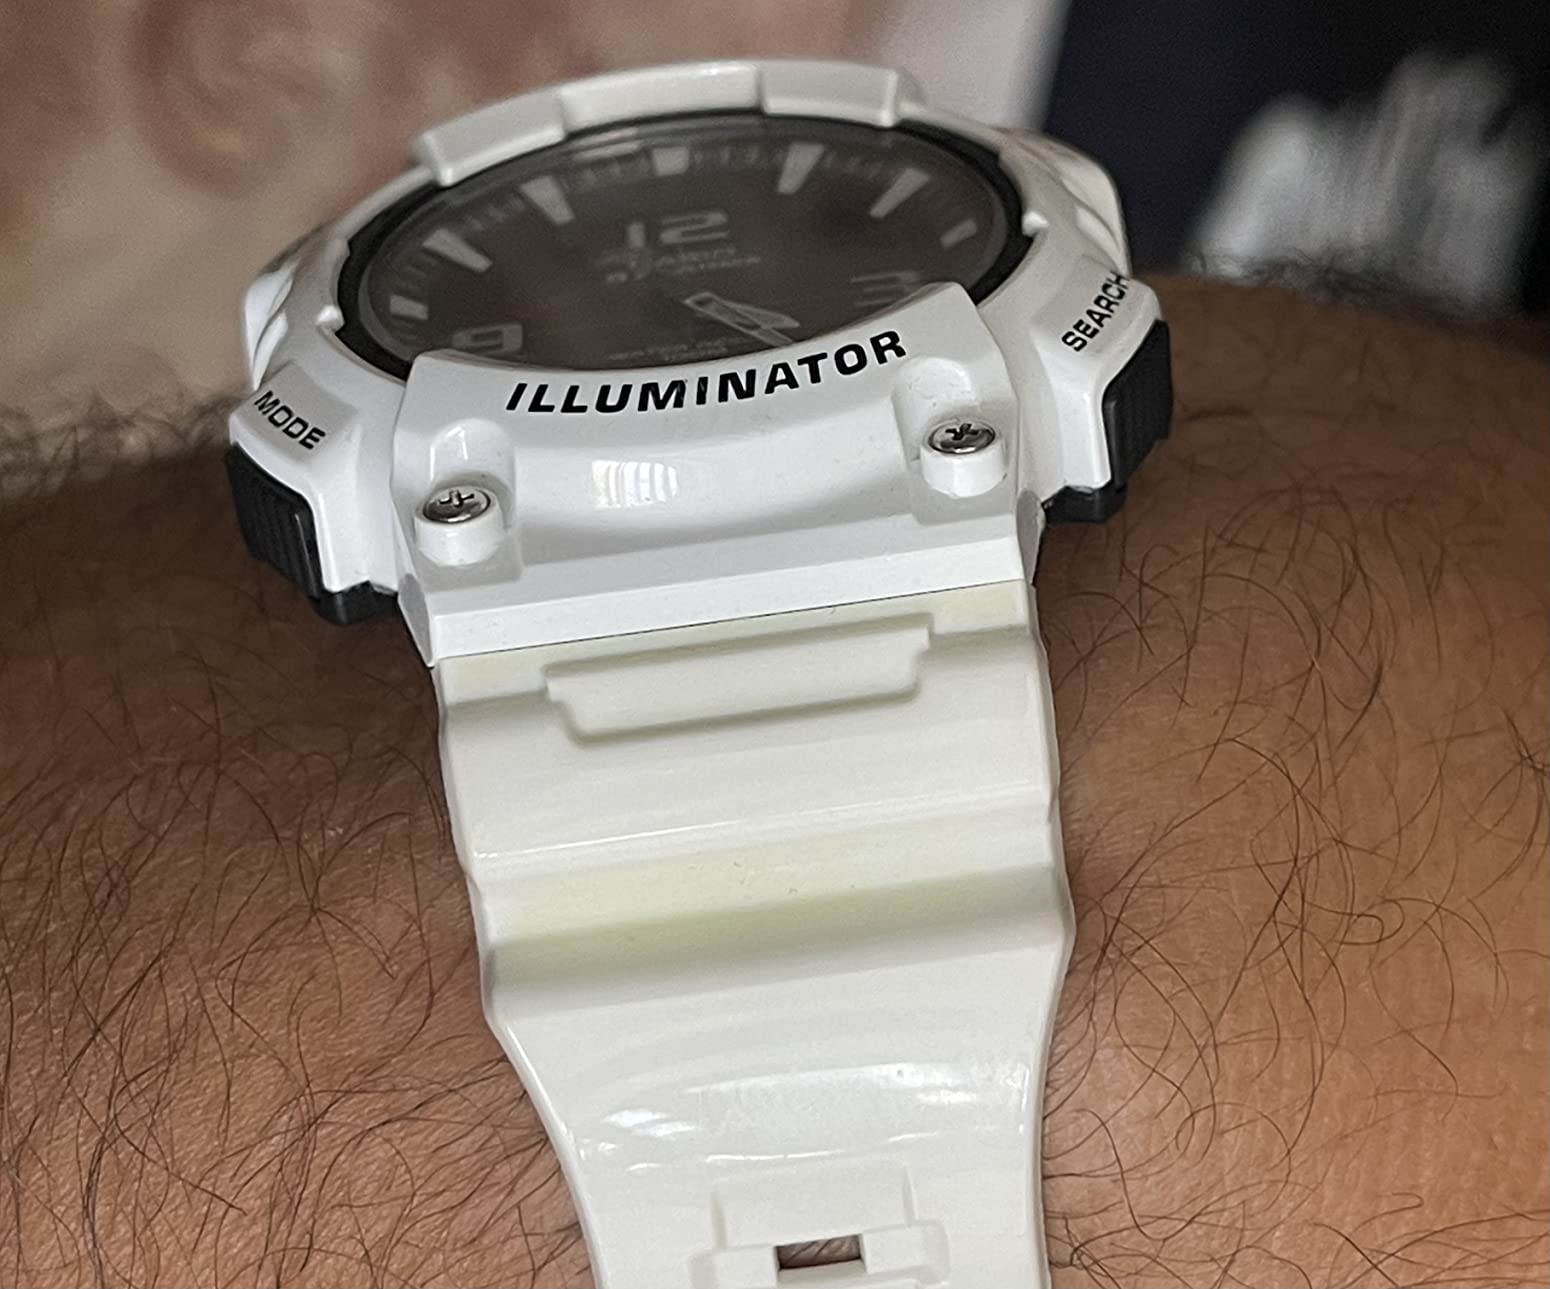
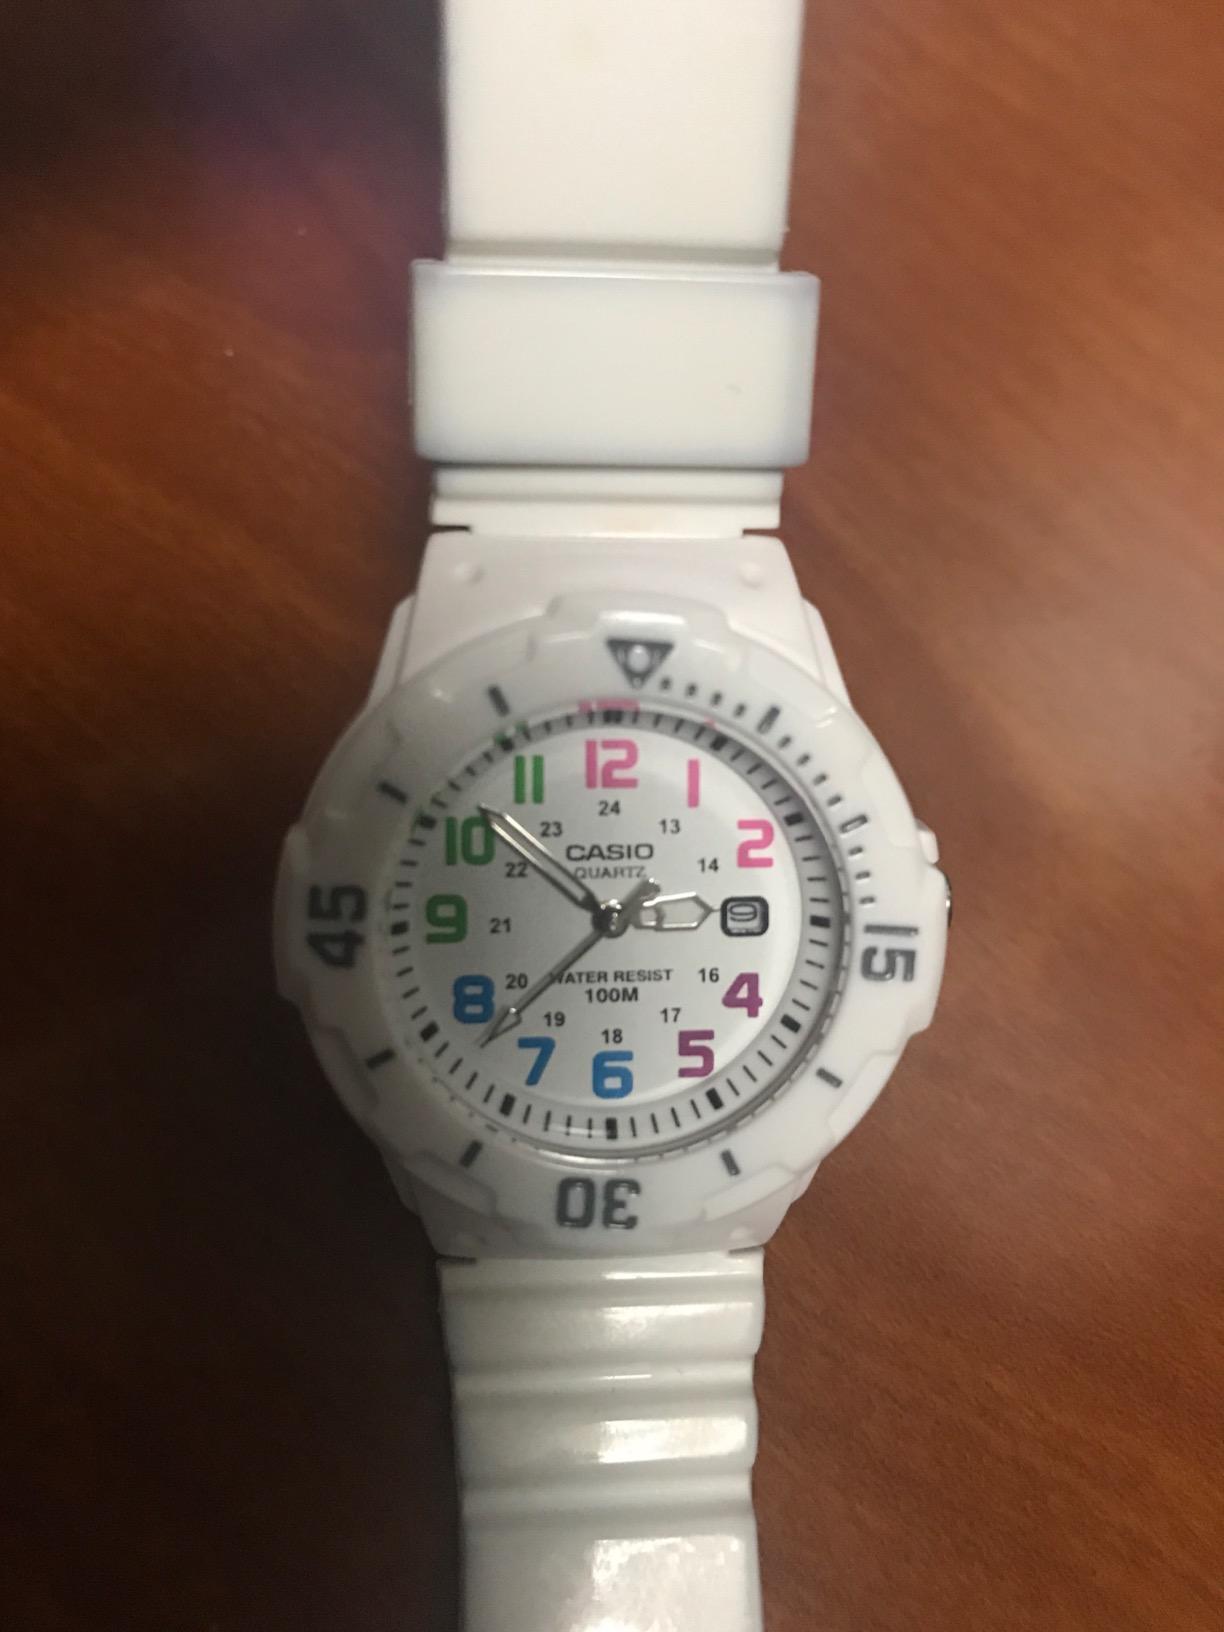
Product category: accessories_watch
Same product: no